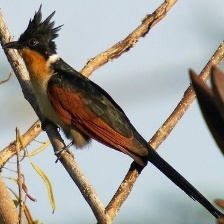
Species: CHESTNUT WINGED CUCKOO
Scientific name:  CLAMATOR COROMANDUS